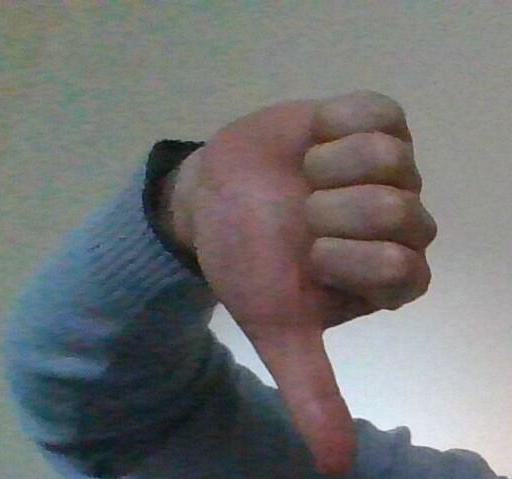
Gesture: dislike